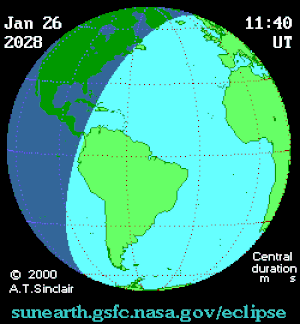
Une éclipse solaire annulaire aura lieu le 26 janvier 2028, c'est la 21ᵉ éclipse annulaire du XXIᵉ siècle.